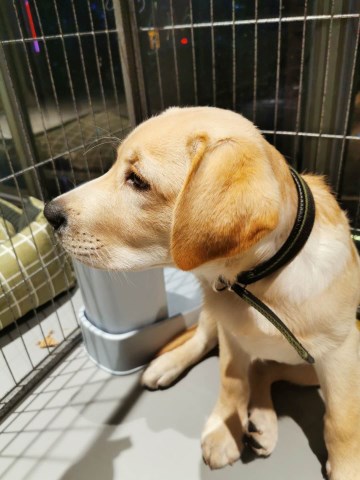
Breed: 3580-n000122-Labrador_retriever